Evan Bayh

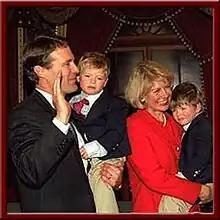
Bayh, joined by his late wife and sons, takes the oath of office for his first term in the Senate

Bayh was elected to the U.S. Senate in 1998 to the seat that was once held by his father. He won with 64% of the vote, the largest margin ever recorded for a Democrat in a U.S. Senate race in Indiana, defeating former Fort Wayne Mayor Paul Helmke.